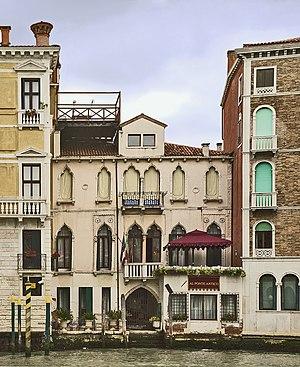
Le Grand Canal est la principale artère maritime qui traverse Venise, en Italie.